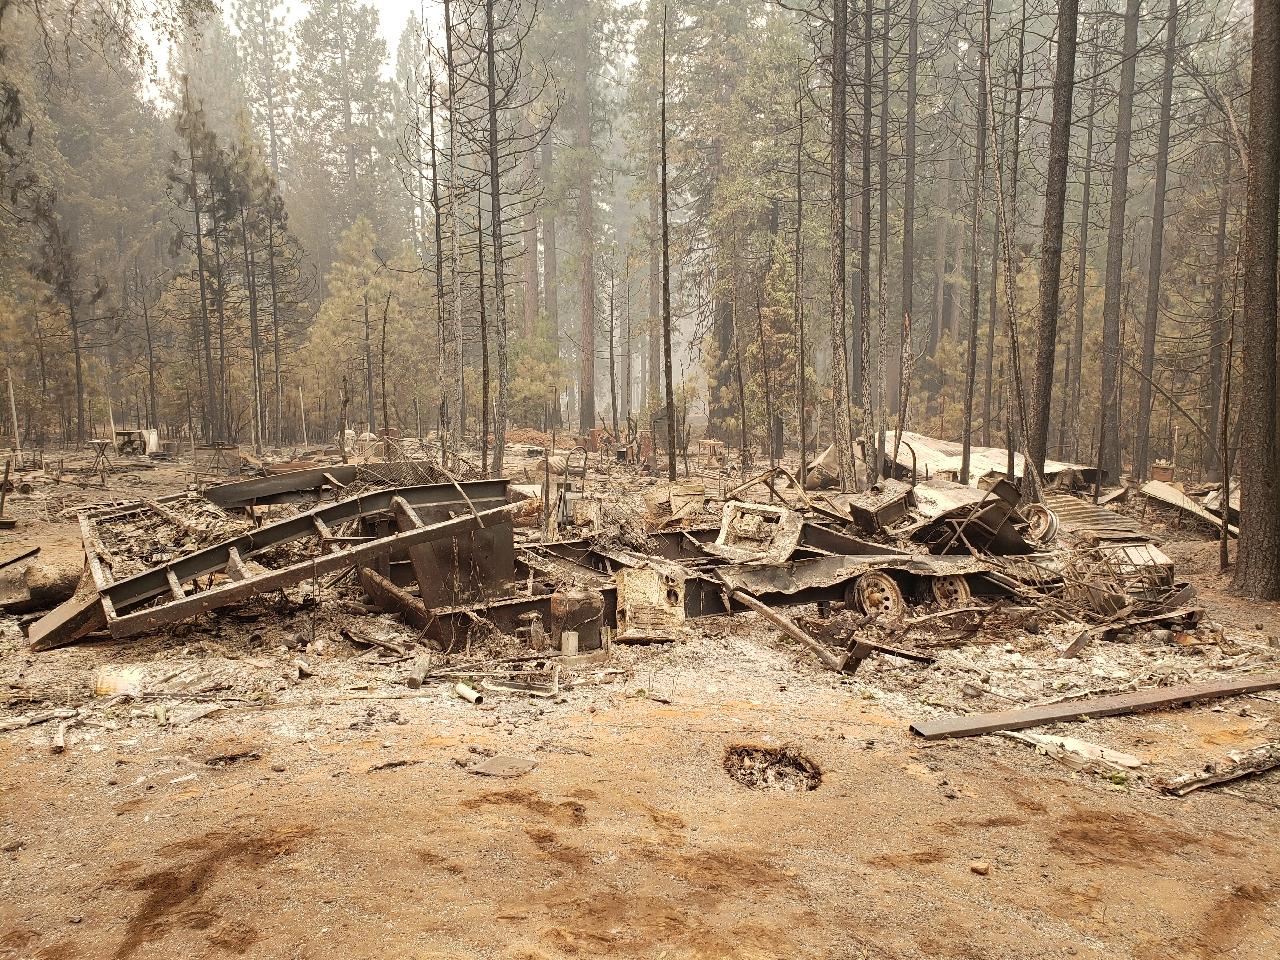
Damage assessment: destroyed